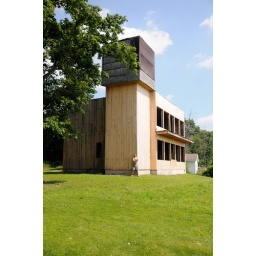
Summer of 2009, standing in front of the tower portion of the lake house I designed and am building north of Jackson, MI